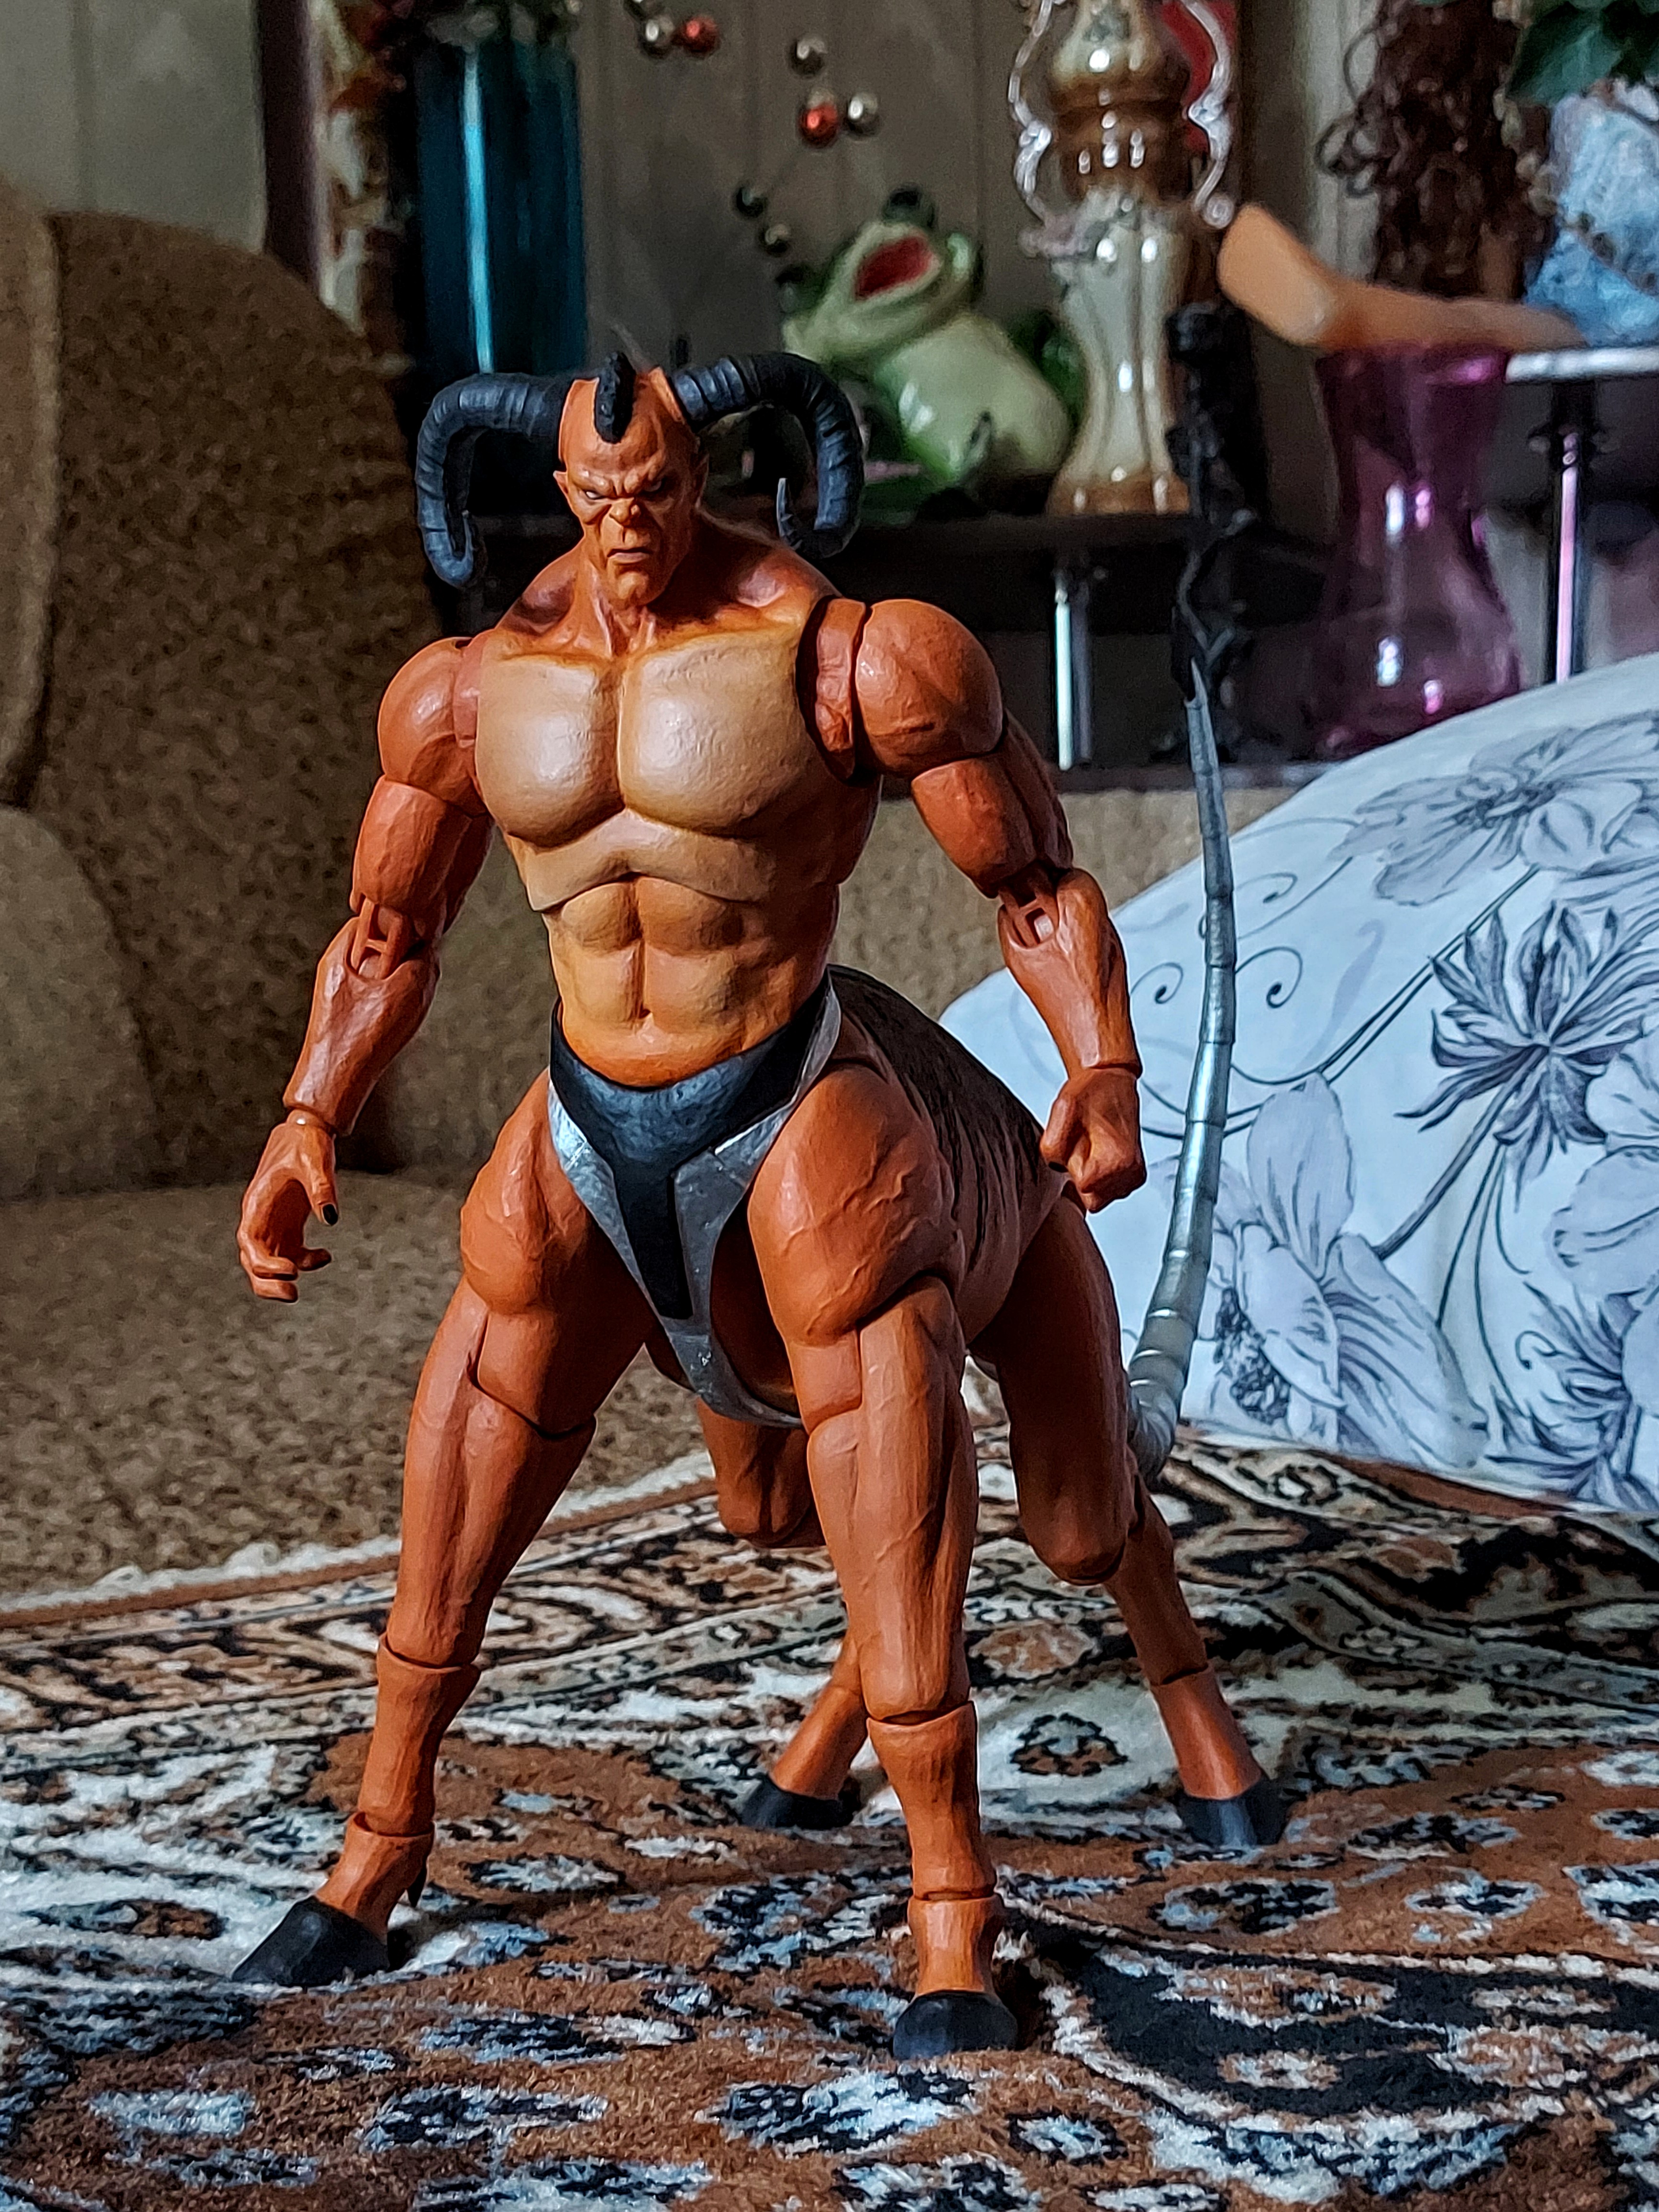
Shokan, storm, collectibles, warrior, fighter, action, figure, toy, chest, art, thigh, bodybuilding, Barechested, undergarment, trunk, event, abdomen, human leg, fictional character, metal, armour, action figure, flooring, flesh, fiction, collectable, couch, illustration, figurine, visual arts, underpants, barefoot, costume, briefs, cg artwork, hero, contact sport, sitting